Which point is corresponding to the reference point?
Reference image:
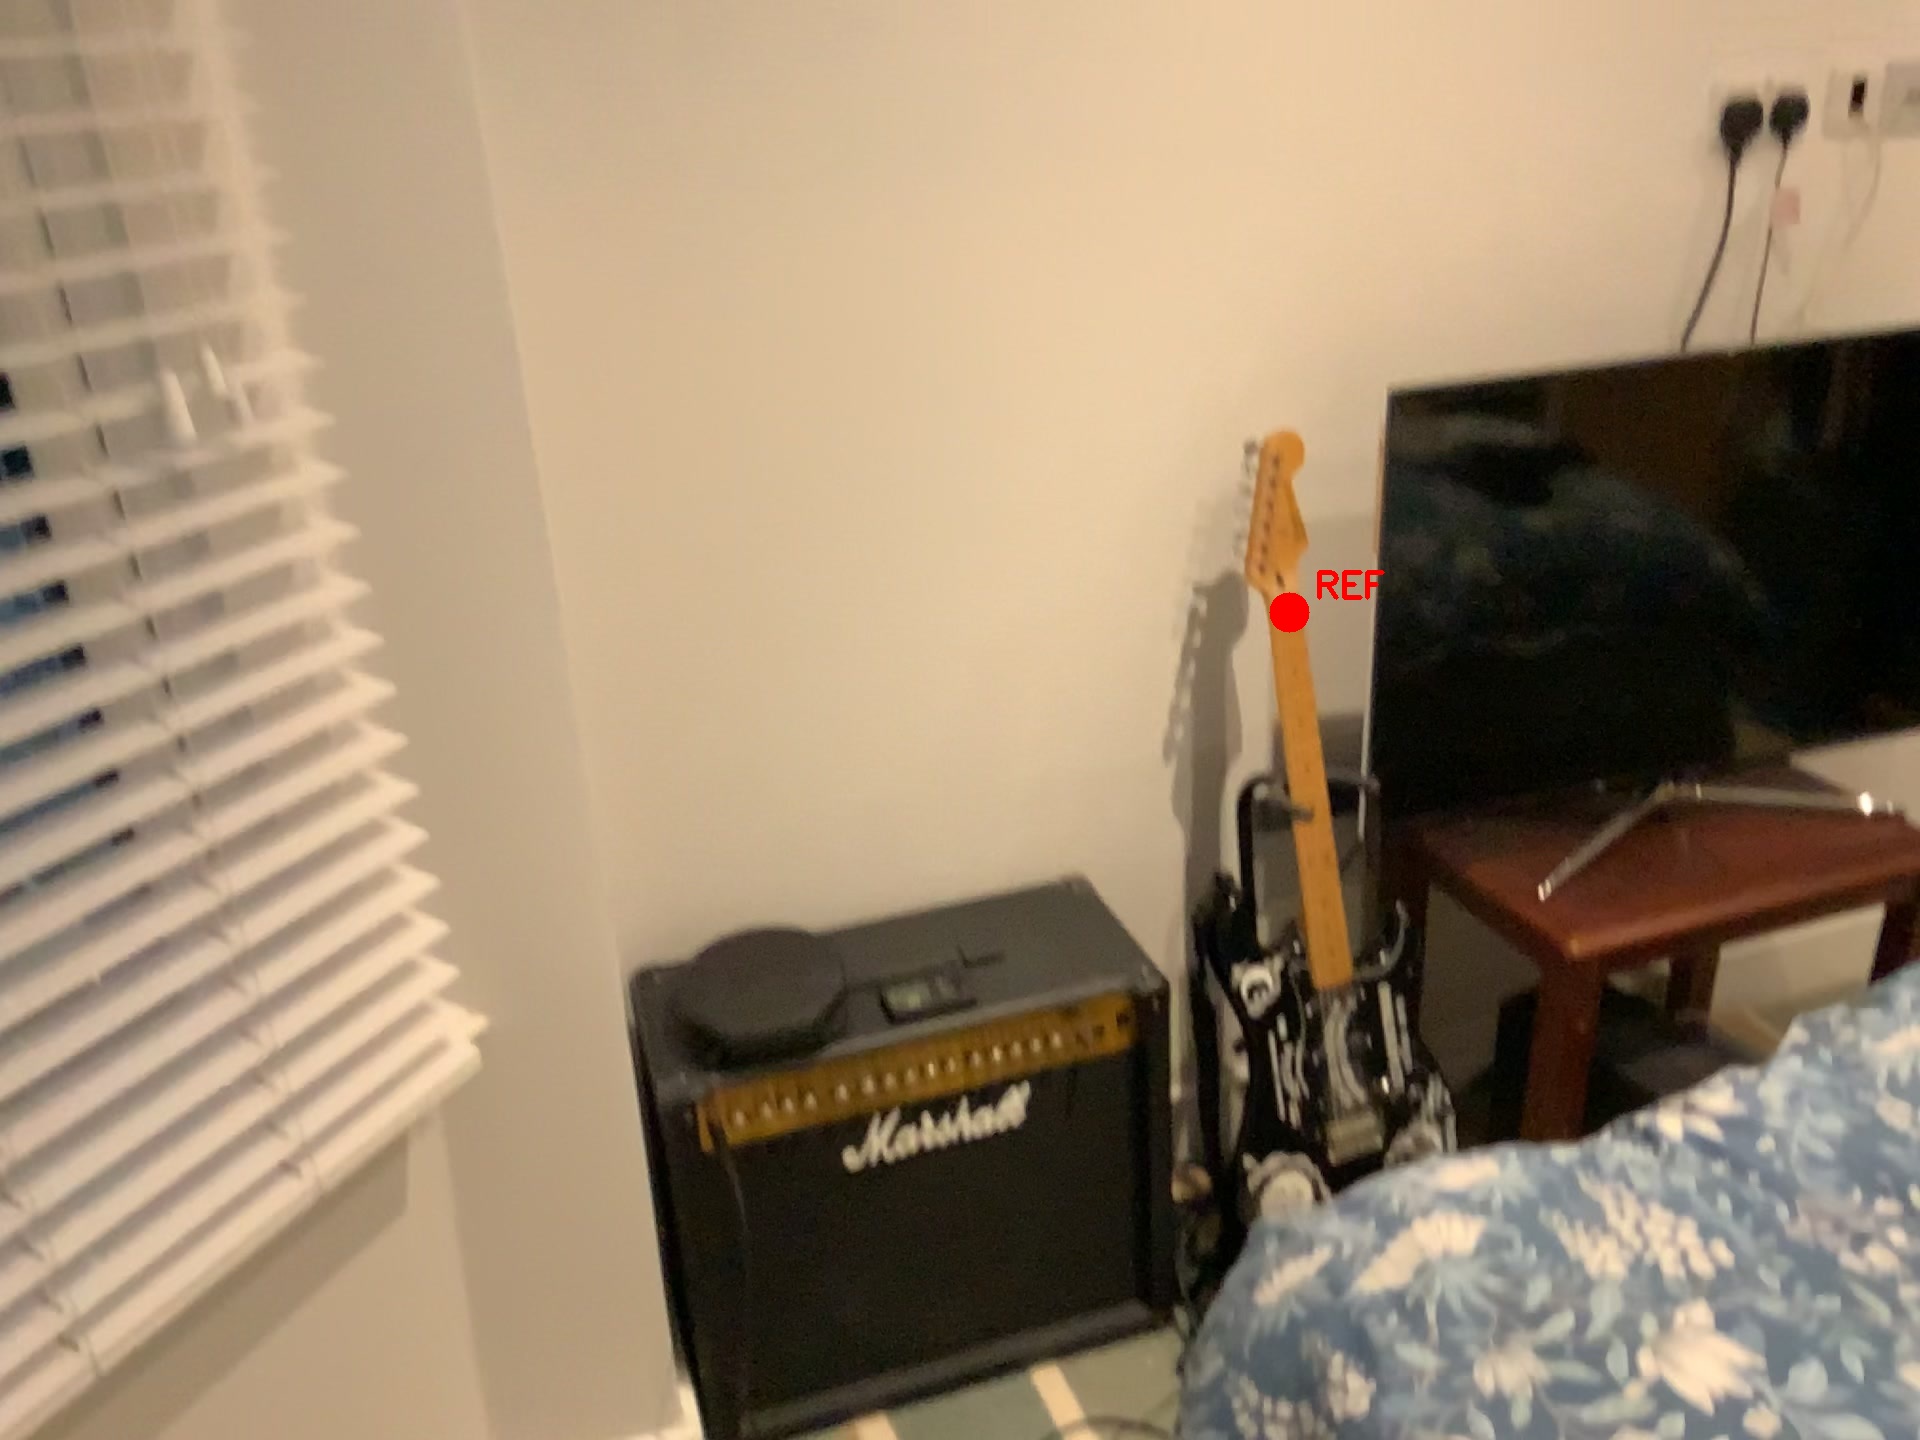
Option image:
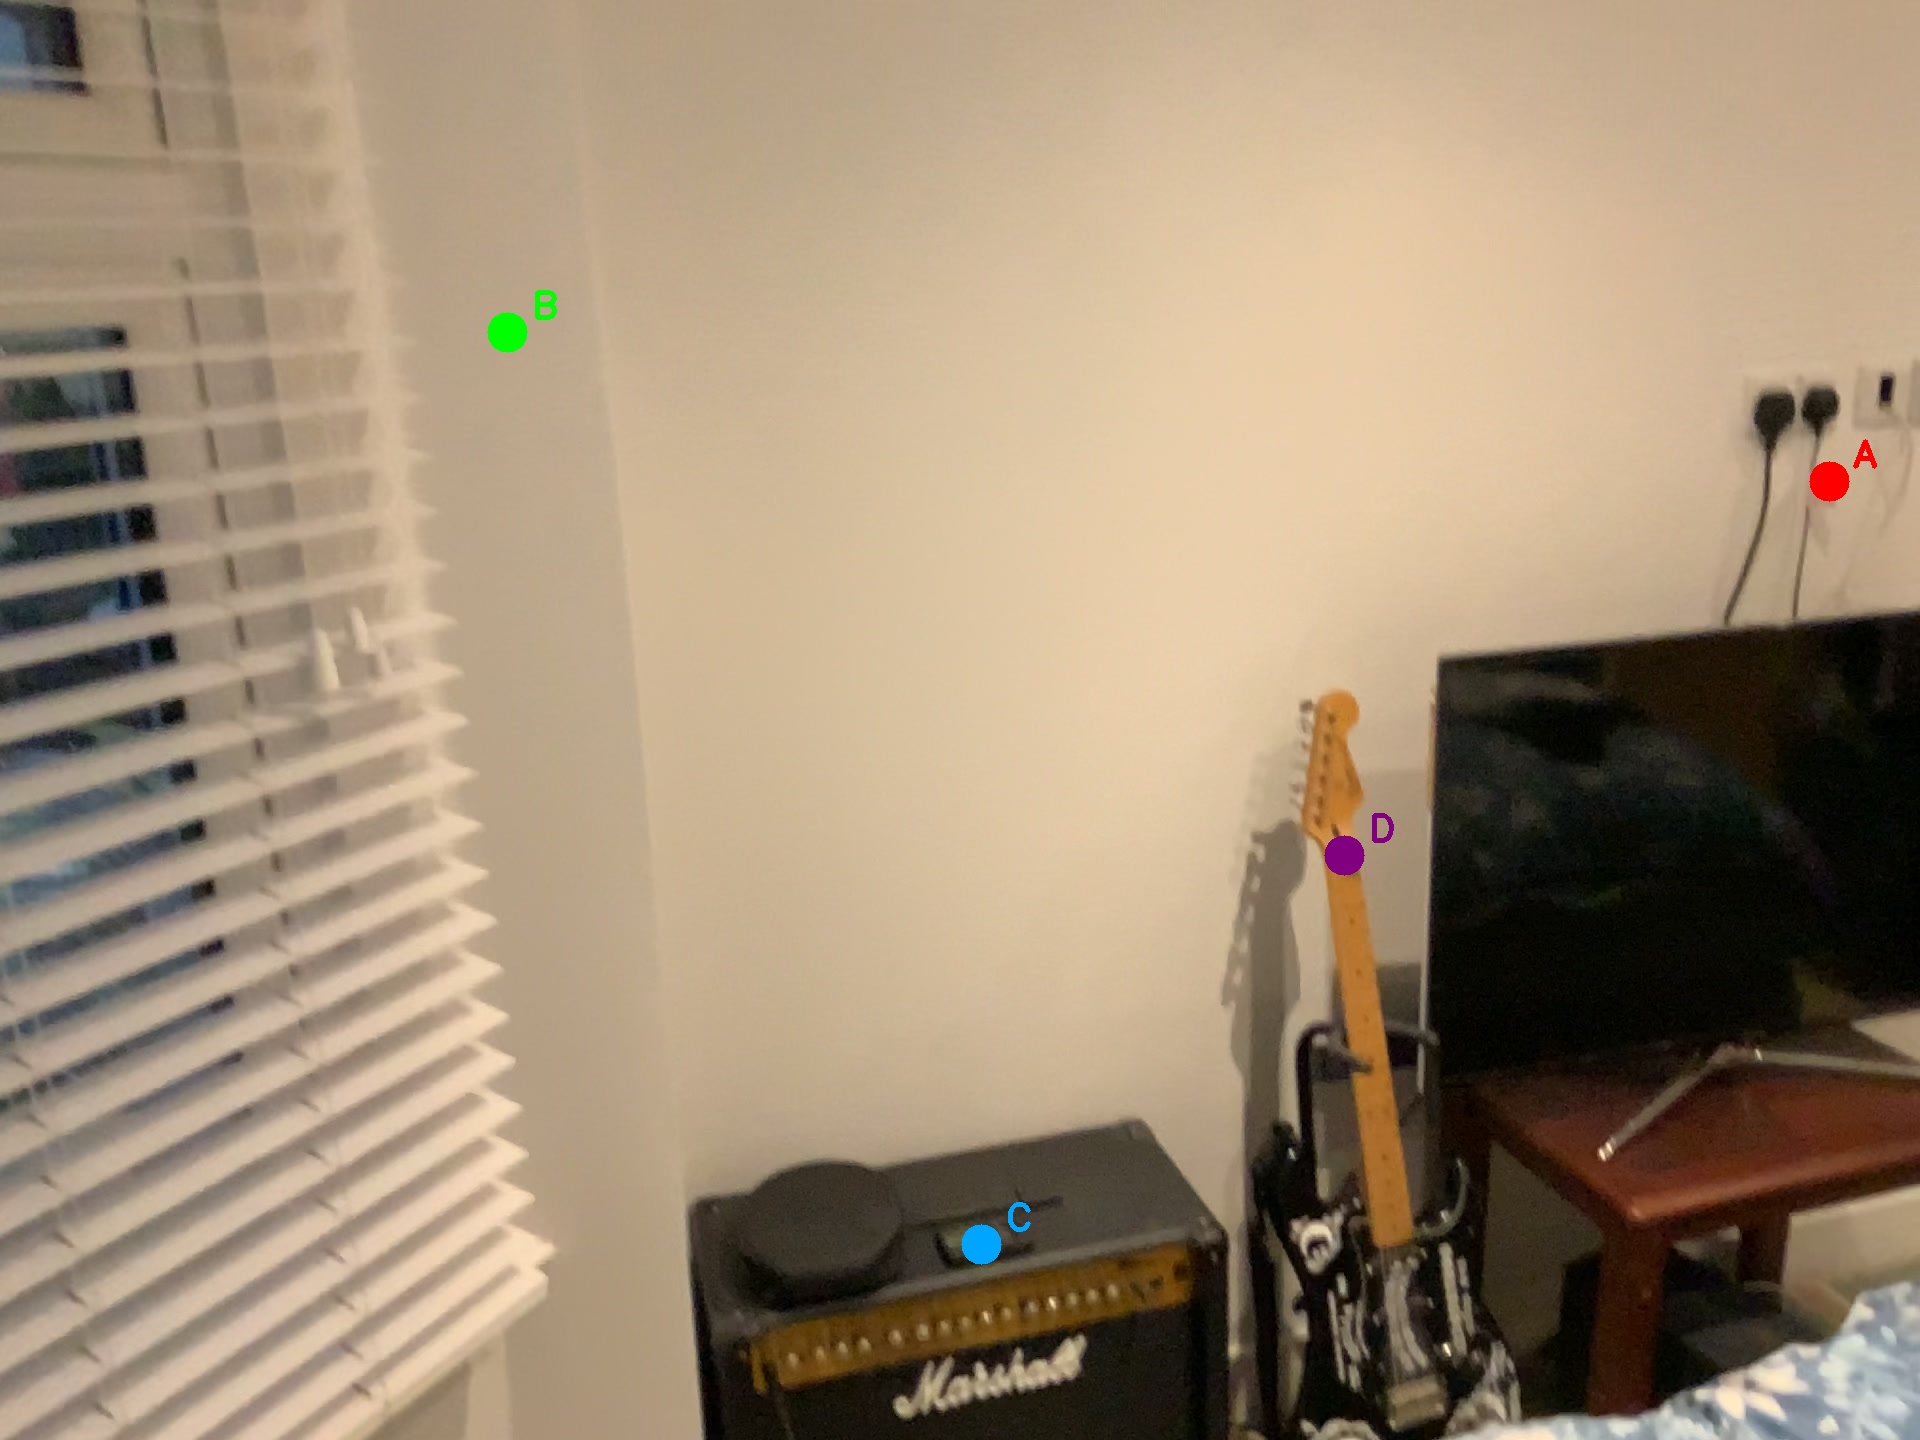
Choices:
Point A
Point B
Point C
Point D
Answer: (D)